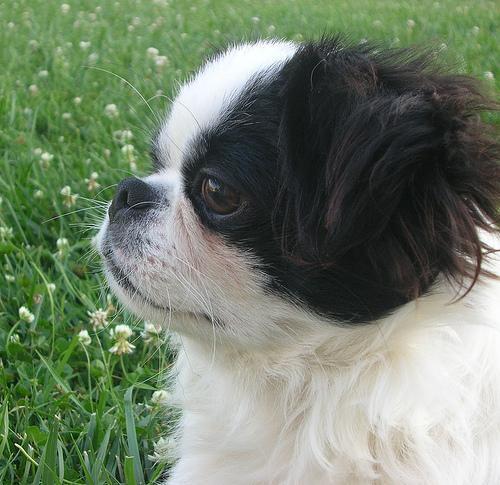
japanese chin